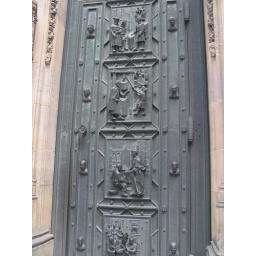
door to St. Vitus church in Praha castle.